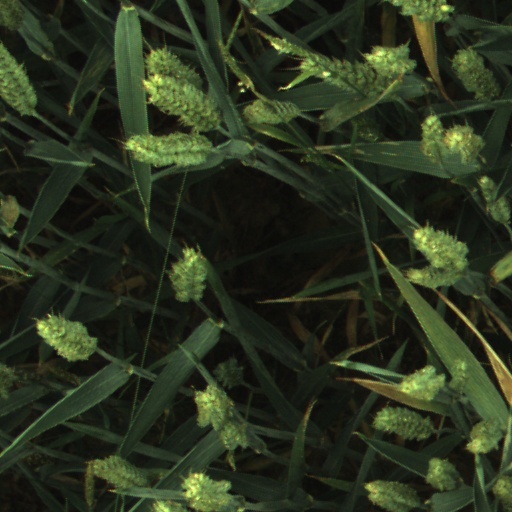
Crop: wheat